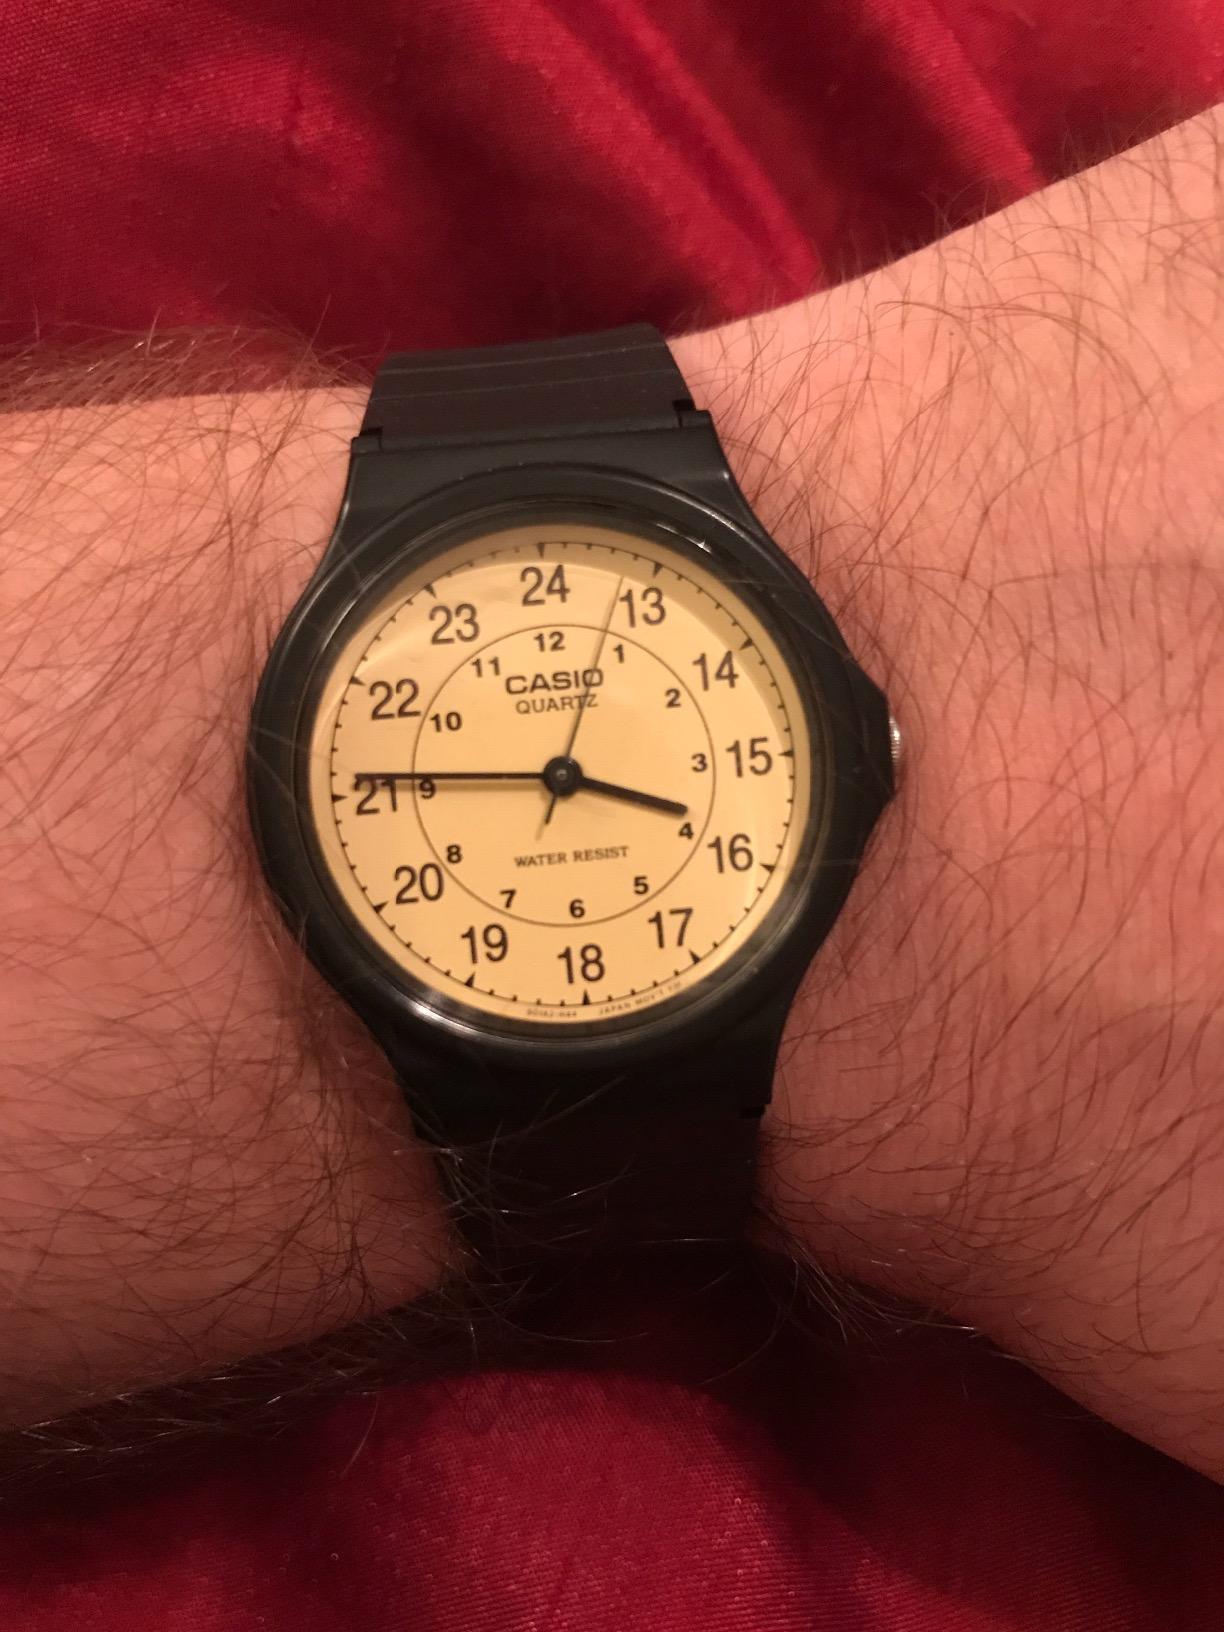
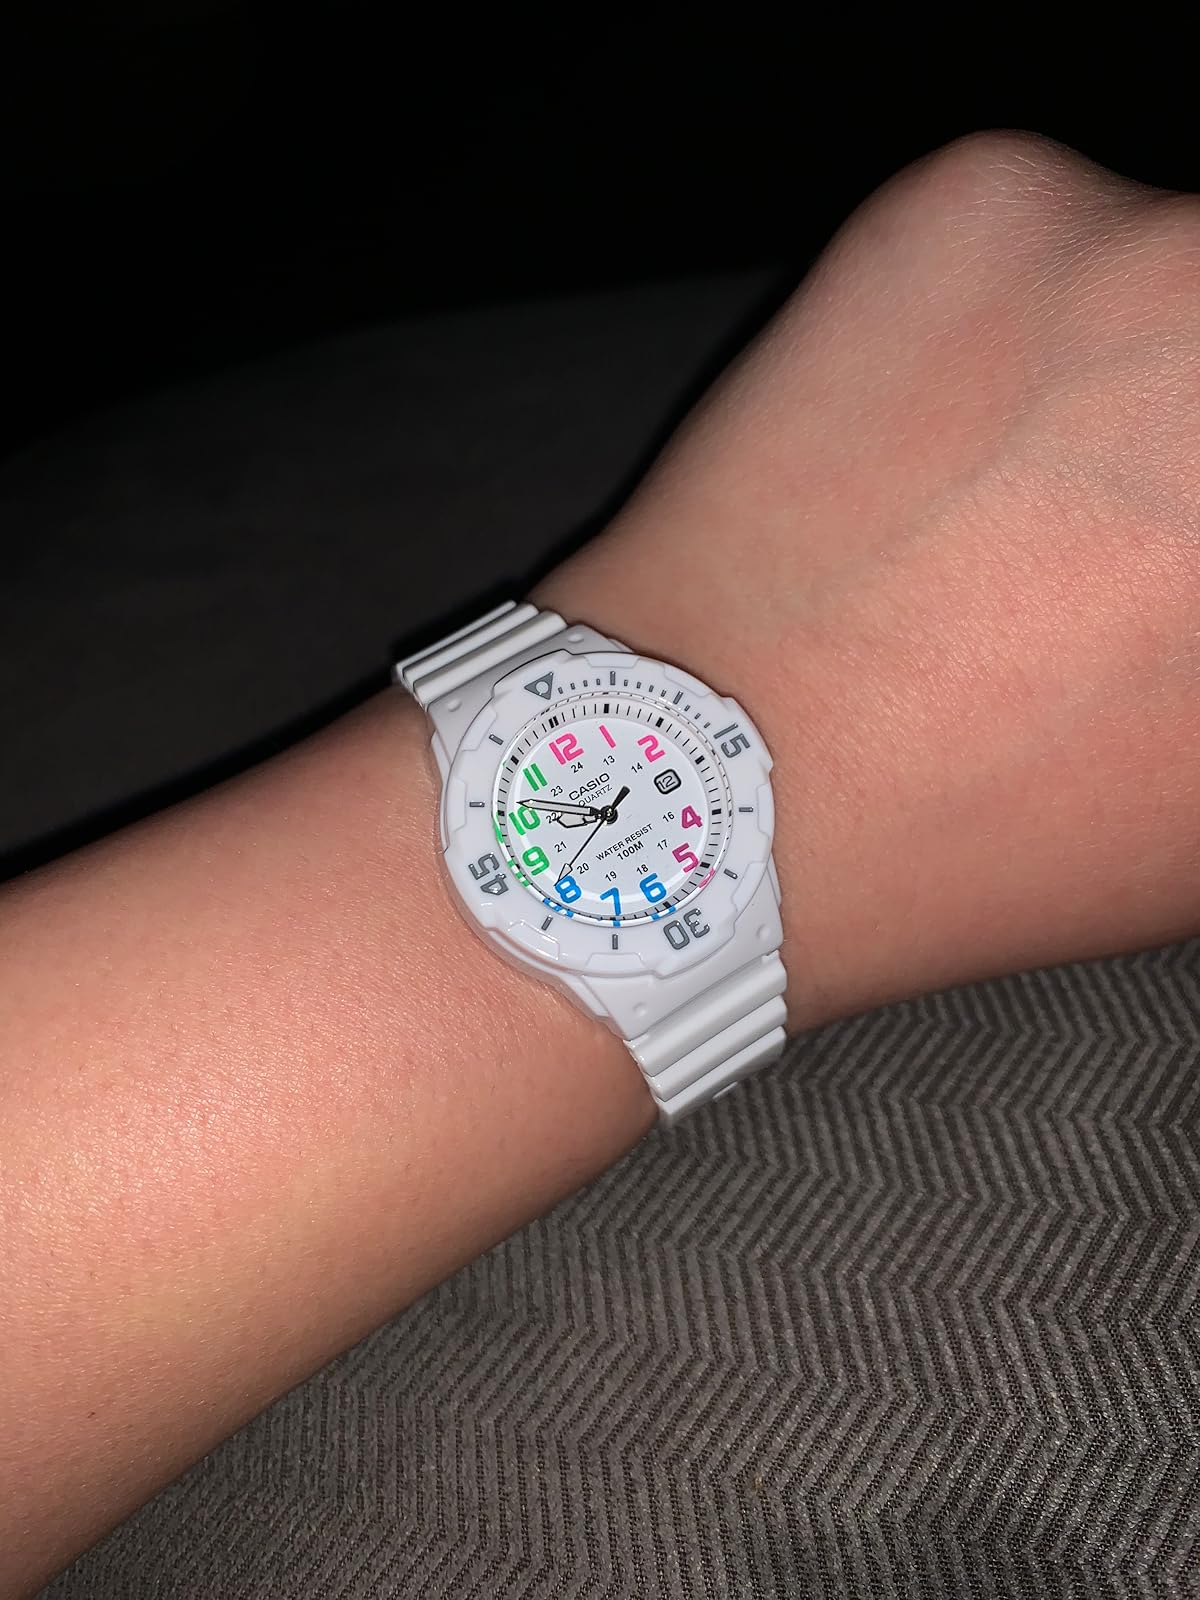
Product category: accessories_watch
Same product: no